Alfa Romeo Giulietta (1954)

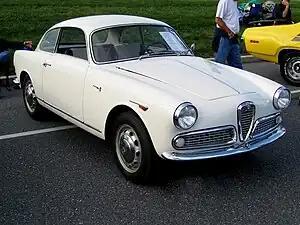
Alfa Romeo Giulietta Sprint "(ca. 1960)"

The Alfa Romeo Giulietta ("Tipo 750" and "Tipo 101", meaning "Type 750" and "Type 101") is a family of automobiles made by Italian car manufacturer Alfa Romeo from 1954 until 1965 which included a 2+2 coupé, four-door saloon, estate, spider, Sprint, and Sprint Speciale. The 2+2 was Alfa Romeo's first successful foray into the 1.3-litre class. From 1954 to 1965 a total of 177,690 Giuliettas were made, the great majority in saloon (Berlina), Sprint coupé, or Spider body styles, but also as Sprint Speciale and Sprint Zagato coupés, and the rare Promiscua estate.